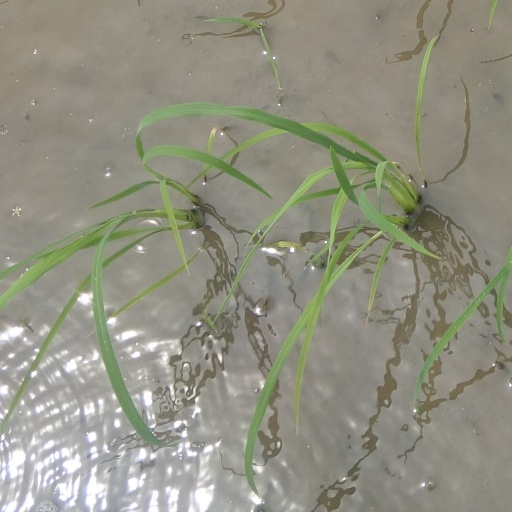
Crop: rice